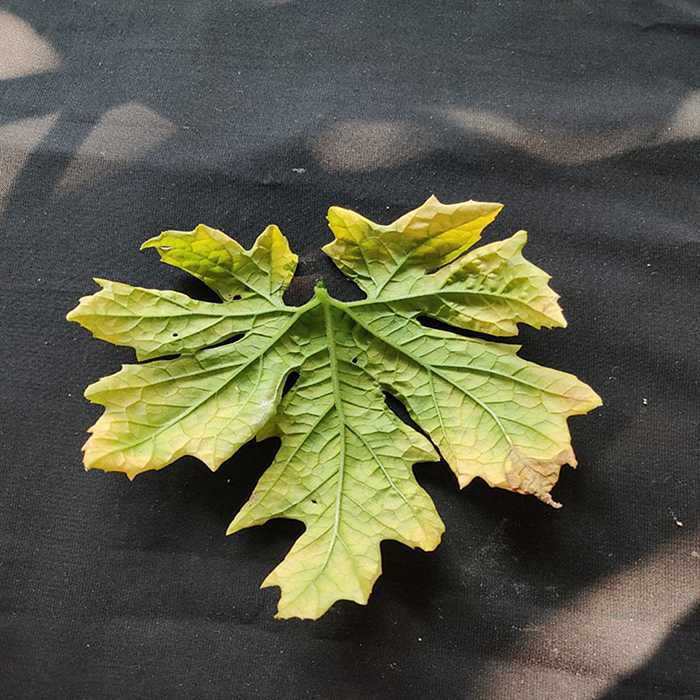
Plant: Bitter Gourd
Label: Fusarium wilt